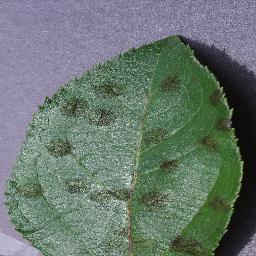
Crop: apple
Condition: scab